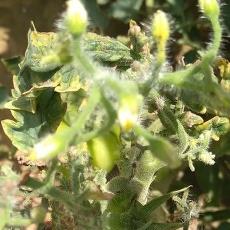
Crop: Tomato
Condition: virosis-d